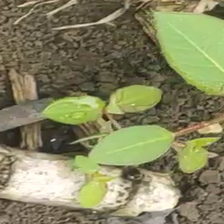
Weed species: Moti_dudhi(Euphorbia_geneculata_L)